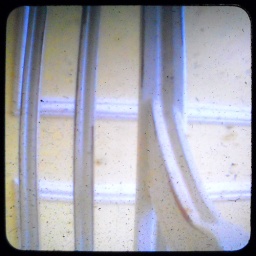
White chair in the yellow room